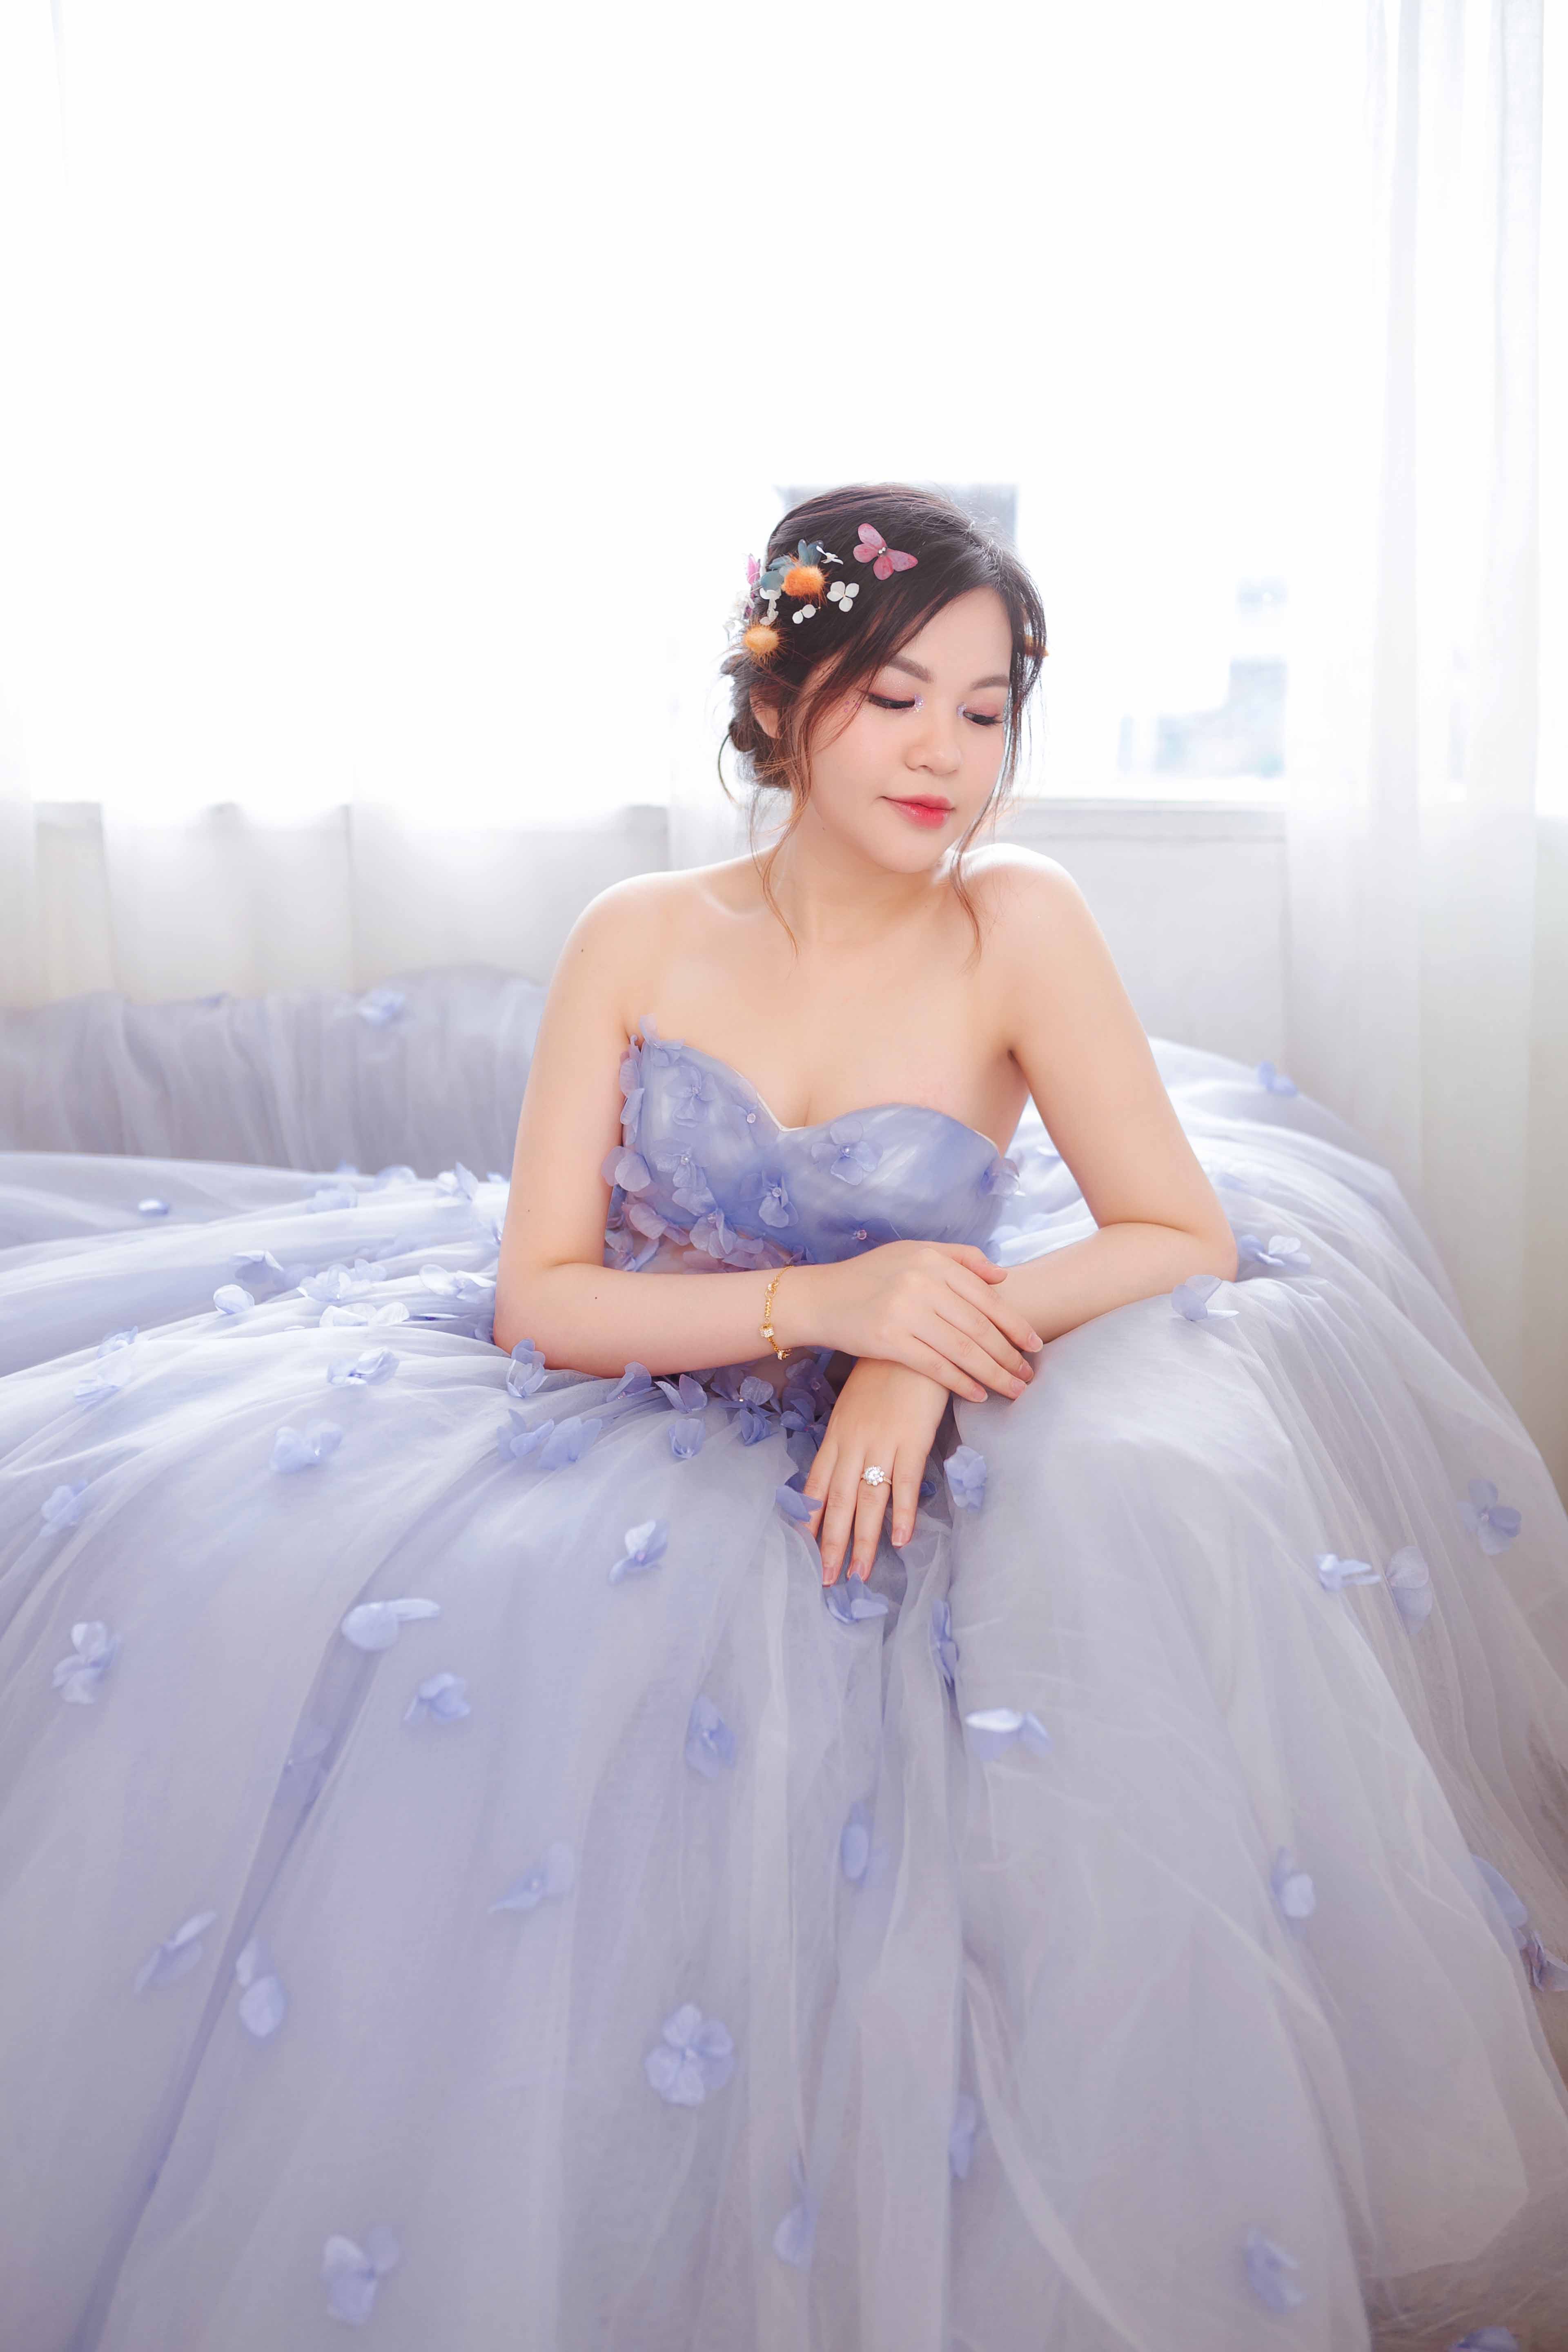
woman, hair, shoulder, eye, dress, wedding dress, purple, human body, flash photography, bridal clothing, Strapless dress, One piece garment, neck, bridal party dress, waist, happy, iris, gown, embellishment, day dress, fashion design, formal wear, bridal accessory, headpiece, sky, haute couture, long hair, electric blue, event, blond, fashion model, bride, brown hair, fashion accessory, jewellery, cocktail dress, magenta, sitting, fun, hair accessory, wedding ceremony supply, child, portrait photography, photo shoot, costume, tradition, toy, ceremony